Emanuel Schikaneder

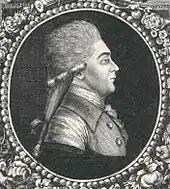
Schikaneder circa 1784

The series of fairy-tale operas at the Theater auf der Wieden culminated in the September 1791 premiere of "Die Zauberflöte", with music by Mozart and libretto by Schikaneder. The opera incorporated a loose mixture of Masonic elements and traditional fairy-tale themes (see "Libretto of The Magic Flute"). Schikaneder took the role of Papageno—a character reflecting the Hanswurst tradition, and thus suited to his skills—at the premiere.